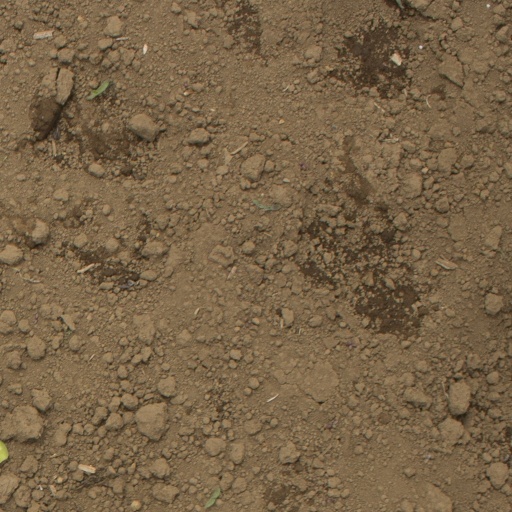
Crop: Jerusalem artichoke